Thomas Lowson

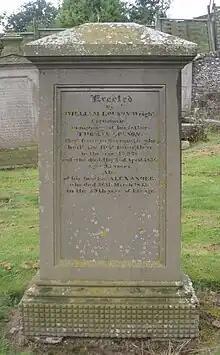
Thomas Lowson's grave, Barry kirkyard

Thomas Lowson (Scots: Tammas Lousen; c. 1764–1856) is traditionally thought to be the founder of the town of Carnoustie, Angus.